Punta della Dogana

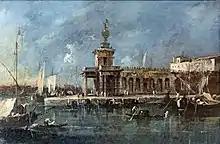
View of Punta della Dogana by Francesco Guardi, c. 1765

Punta della Dogana is located between the Grand and Giudecca Canals at the tip of an island in the Dorsoduro district. Adjacent to each other are the Dogana da Mar, Patriarchal Seminary, and Santa Maria della Salute. It is diagonal from the Piazza San Marco.